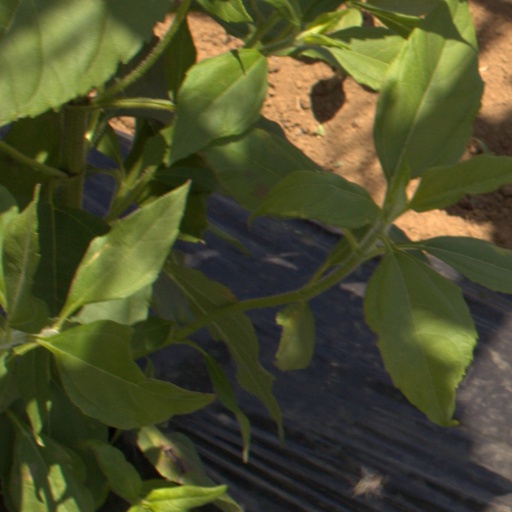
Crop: Jerusalem artichoke